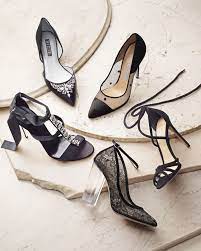
Label: Ballet Flat